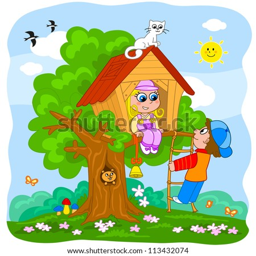
young boy and girl playing in a tree house .